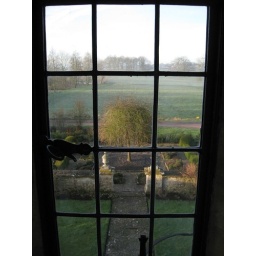
View from the bathroom in the west wing. Recommended to close the curtain before settling in for a long stint.